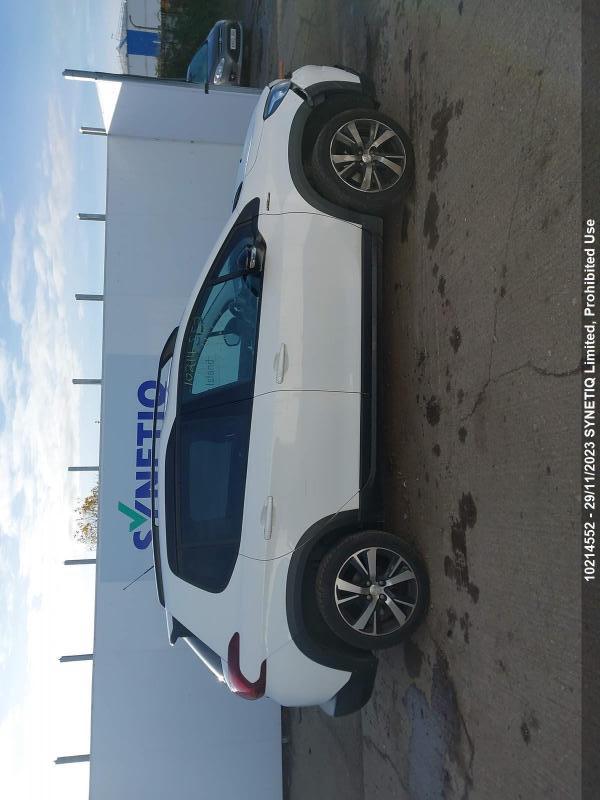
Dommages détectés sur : pare-choc avant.
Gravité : mineur